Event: Nepal Earthquake
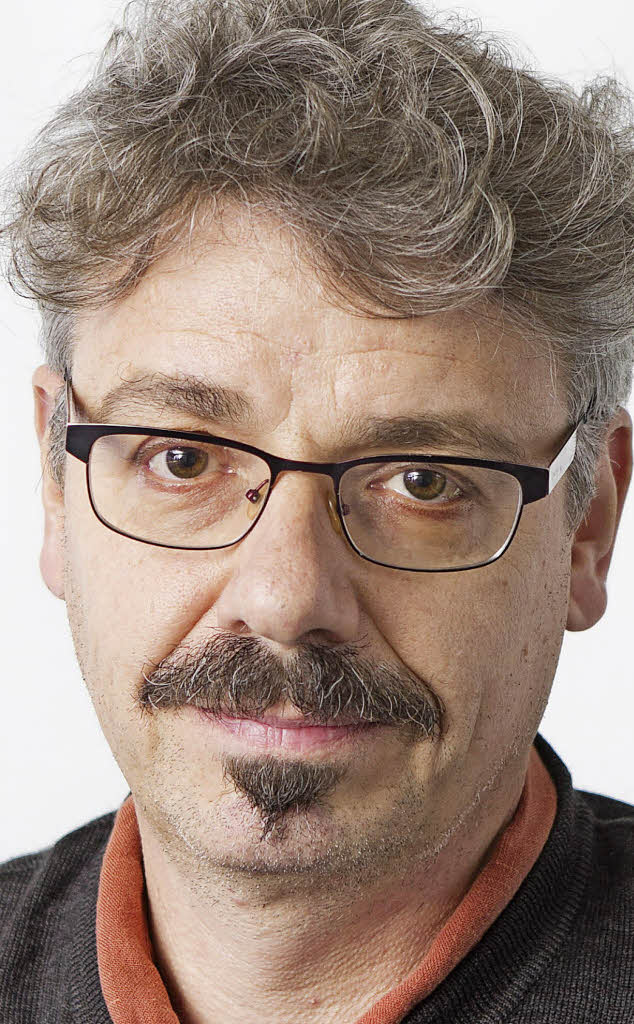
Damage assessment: no_damage